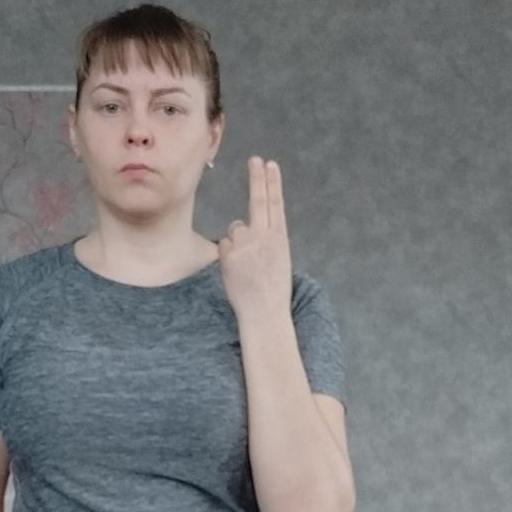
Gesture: two_up_inverted